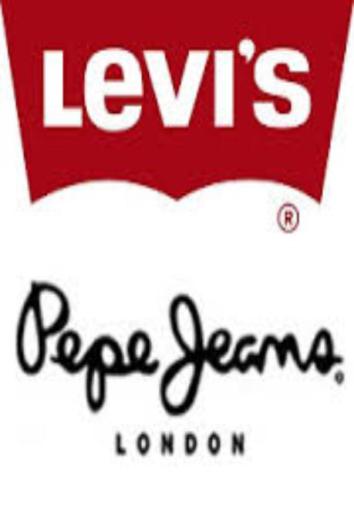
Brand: levis
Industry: Clothes